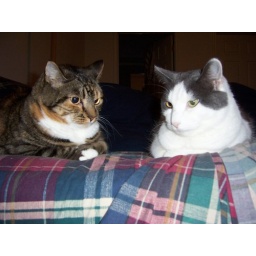
Two loaves of cat in bed